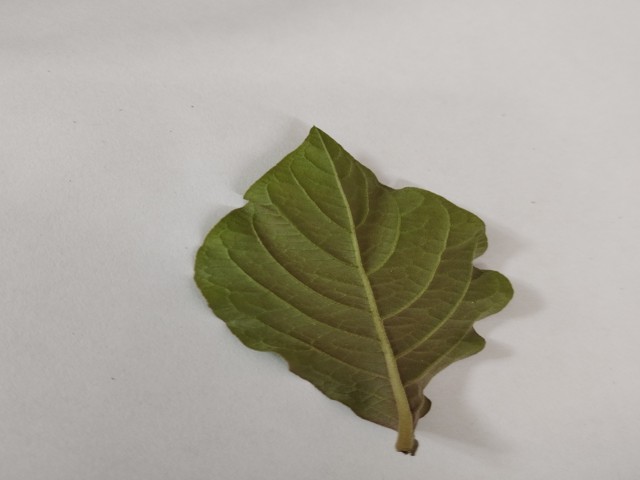
Plant: apang